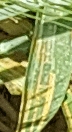
Label: Wheat___Yellow_Rust